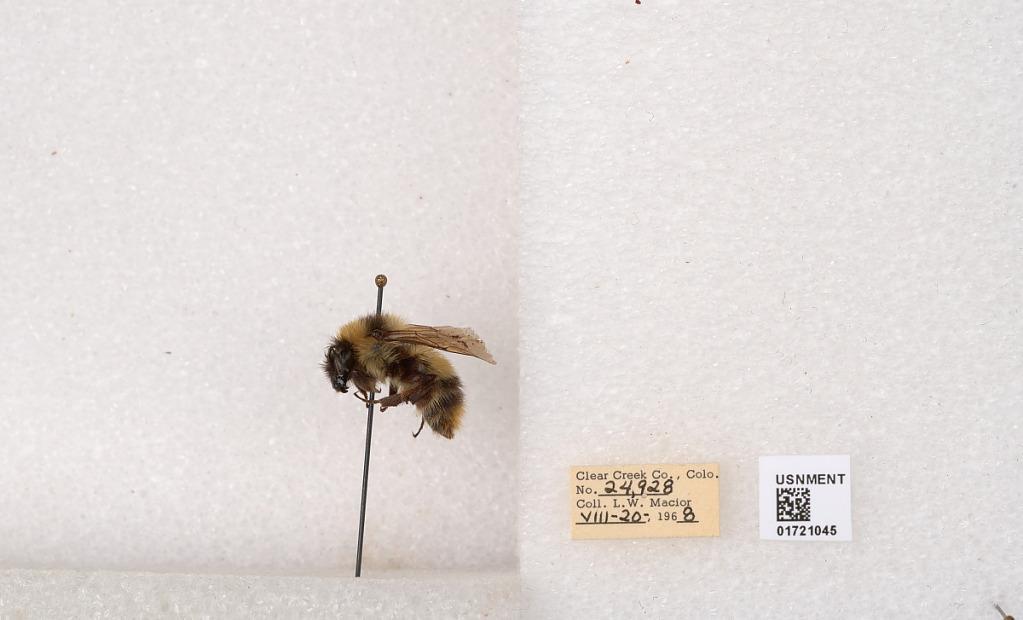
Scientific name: Bombus kirbyellus
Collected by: L. Macior
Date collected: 1968-8-20
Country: United States
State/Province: Colorado
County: Clear Creek
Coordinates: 39.6891, -105.644